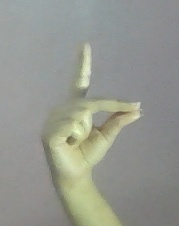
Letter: ta